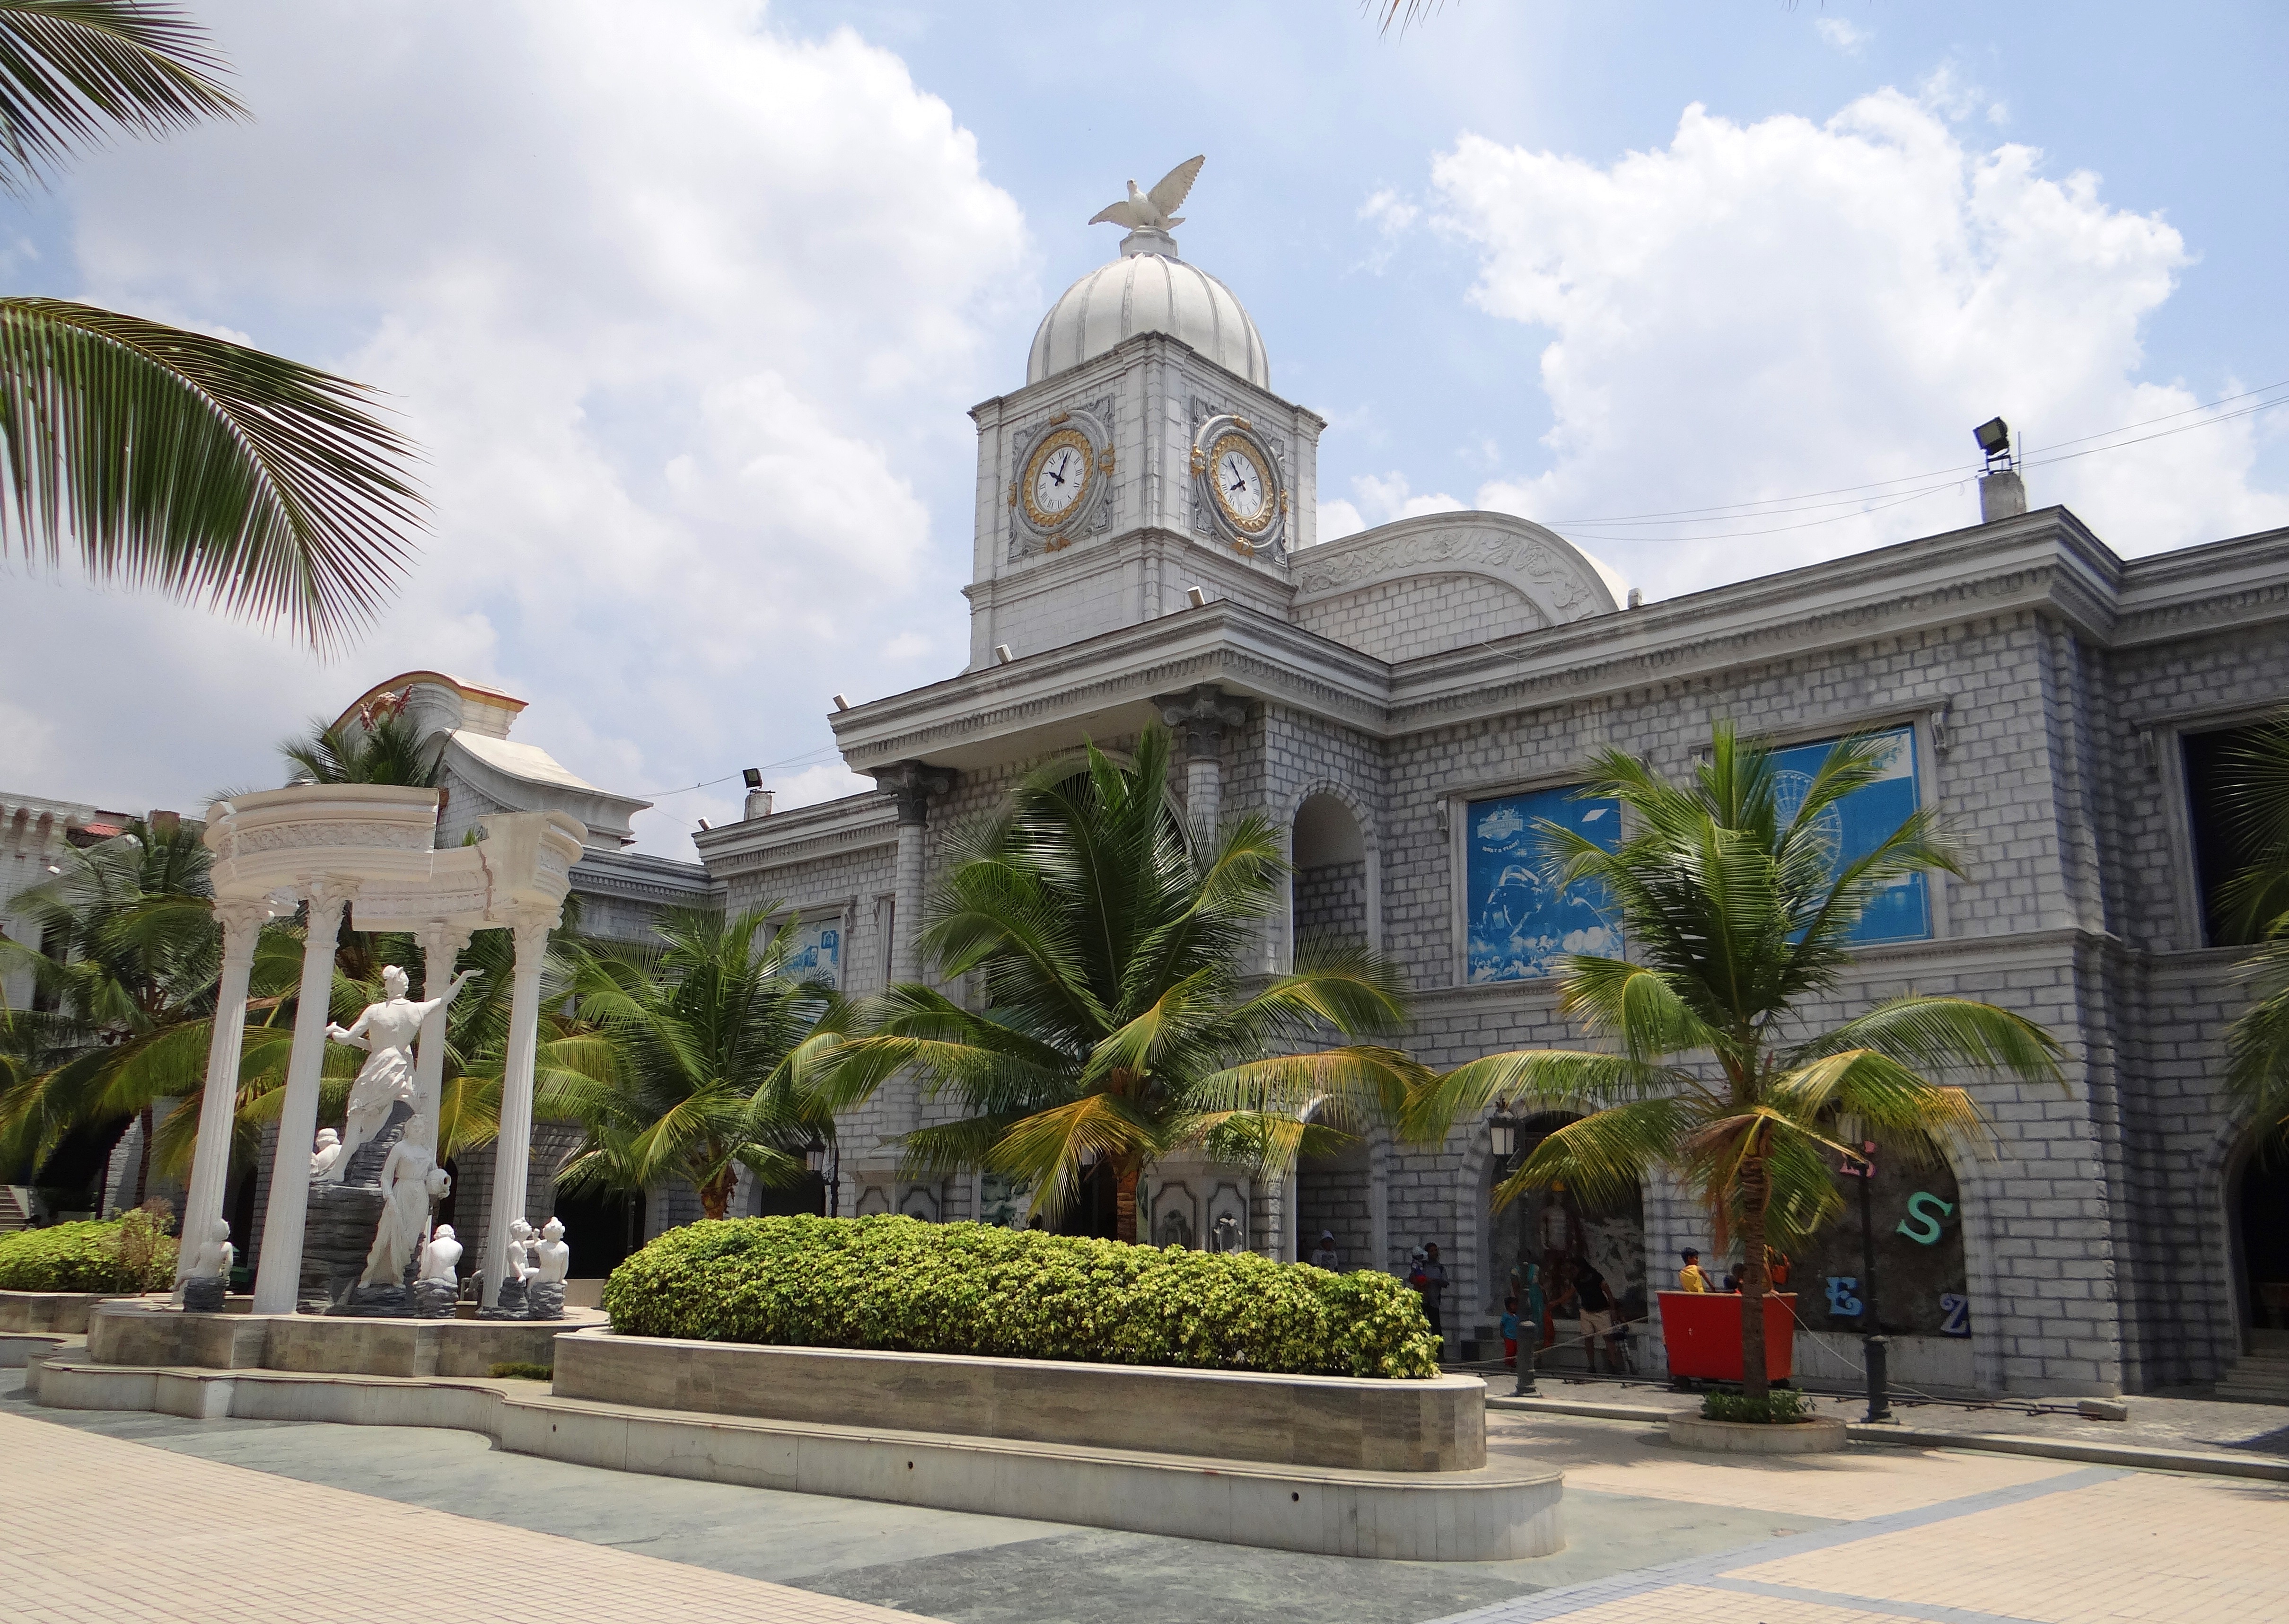
architecture, mansion, building, palace, plaza, facade, property, sightseeing, tourism, place of worship, courtyard, town square, india, estate, bengaluru, bangalore, karnataka, innovative, film city